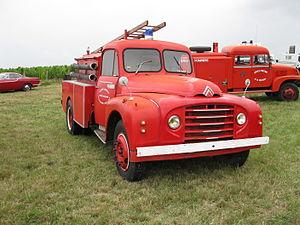
Camion Citroën Type 55 du Service incendie de la société nationale des poudres et explosifs.
Le camion Citroën 55, dit U55, apparaît en 1953, succédant au type 45. Sa production dure jusqu'en 1965, année au cours de laquelle il est remplacé par le surnommé Belphégor.